Tango Monastery

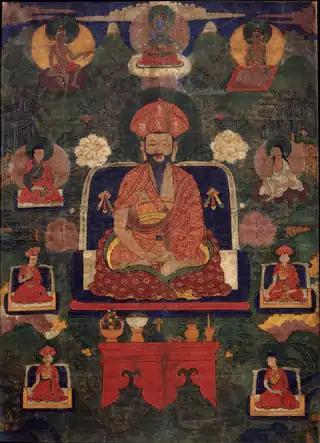
The Shabdrung Ngawang Namgyal, main architect of Bhutan, who meditated for long years in the caves of the Monastery

According to a local legend Phajo Drugom Zhigpo propounder of the teachings of Dodeyna who was on a visit to this place during his teaching mission heard the neighing of a horse coming from the direction of the Tango. Concurrently, he witnessed the cliff in the form of god Tandin (horse head or "Hayagriva") engulfed in flames. The deity appearing before Zhigpo prophesied that the place was meant to build a monastery for meditation. The prophecy also mentioned that Zhigpo would marry the Dakini, Khando Sonam Peldon, and establish the Drukpa Kagyu School of Buddhism in Bhutan.